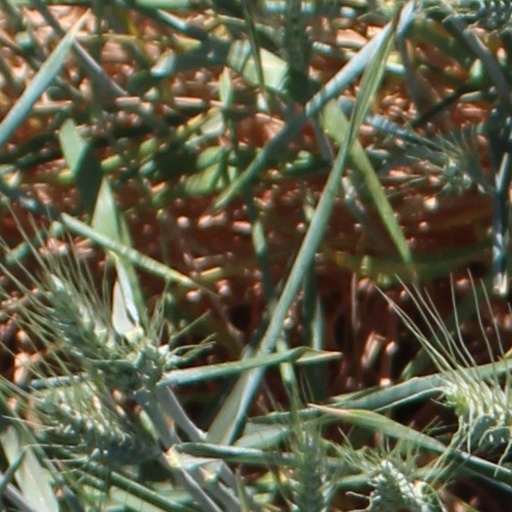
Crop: wheat